Johannes Steinhoff

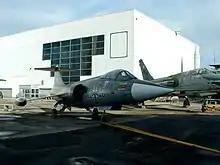
A former Luftwaffe F-104 Starfighter at Le Bourget.

Before noon on 25 June, Luftwaffe radar on Monte Erice picked up a large formation of United States Army Air Forces (USAAF) four-engine bombers north of Sicily. The Luftwaffe initially assumed that the bombers were heading for Naples. In reality, the 124 Boeing B-17 Flying Fortress bombers attacked Messina, causing significant damage. The Luftwaffe aerial defences were coordinated by "Generalmajor" Adolf Galland, the "General der Jagdflieger" (General of the Fighter Force), and his "Inspekteur der Jadgflieger Süd" (Inspector of Fighter Pilots South), "Oberst" Günther Lützow, personally. Galland had intended to consolidate fighters from both JG 77 and "Jagdgeschwader" 53 (JG 53—53rd Fighter Wing) and to vector the fighters in a closed formation to a point of interception. Because the target was mistaken, the bombers could only be intercepted on their return. Galland scrambled approximately 80 fighters from "Stab", I., II. "Gruppe" of JG 77 and "Gruppe" of JG 53 at 12:55. Due to hazy weather conditions, the German formation was spread out, and failed to find the bombers quickly. Fuel was already running low when the bombers were spotted approximately northwest of Trapani. Only a few Luftwaffe fighters reached the bombers, including Steinhoff who shot down a B-17.